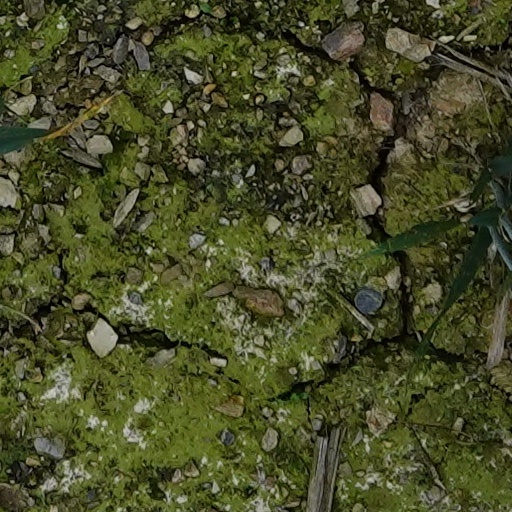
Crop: wheat